Pennsylvania Route 282

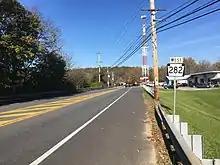
PA 282 westbound near Downingtown

PA 282 begins at an intersection with PA 82 in West Nantmeal Township, Chester County, heading east on two-lane undivided Creek Road. The road passes through wooded areas with some fields, entering Wallace Township. Here, the route heads to the southeast and crosses the East Branch Brandywine Creek before it reaches the residential community of Glenmoore. Past here, PA 282 continues south through forested areas along the west bank of the East Branch Brandywine Creek. Near Springton Manor Farm, the road winds south before it makes a sharp turn to the northeast. The route curves to the southeast and passes to the west of Marsh Creek State Park as it enters East Brandywine Township.